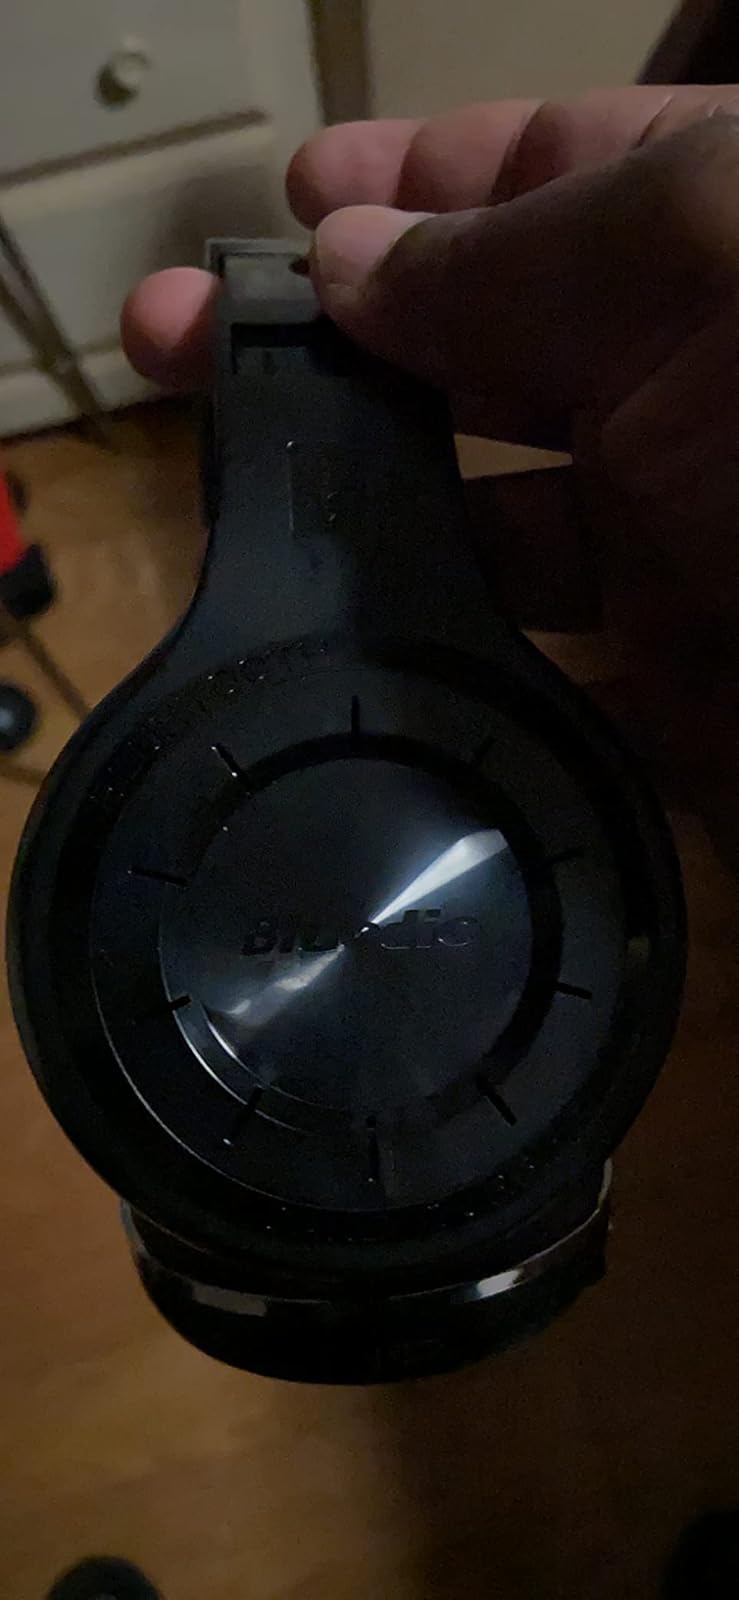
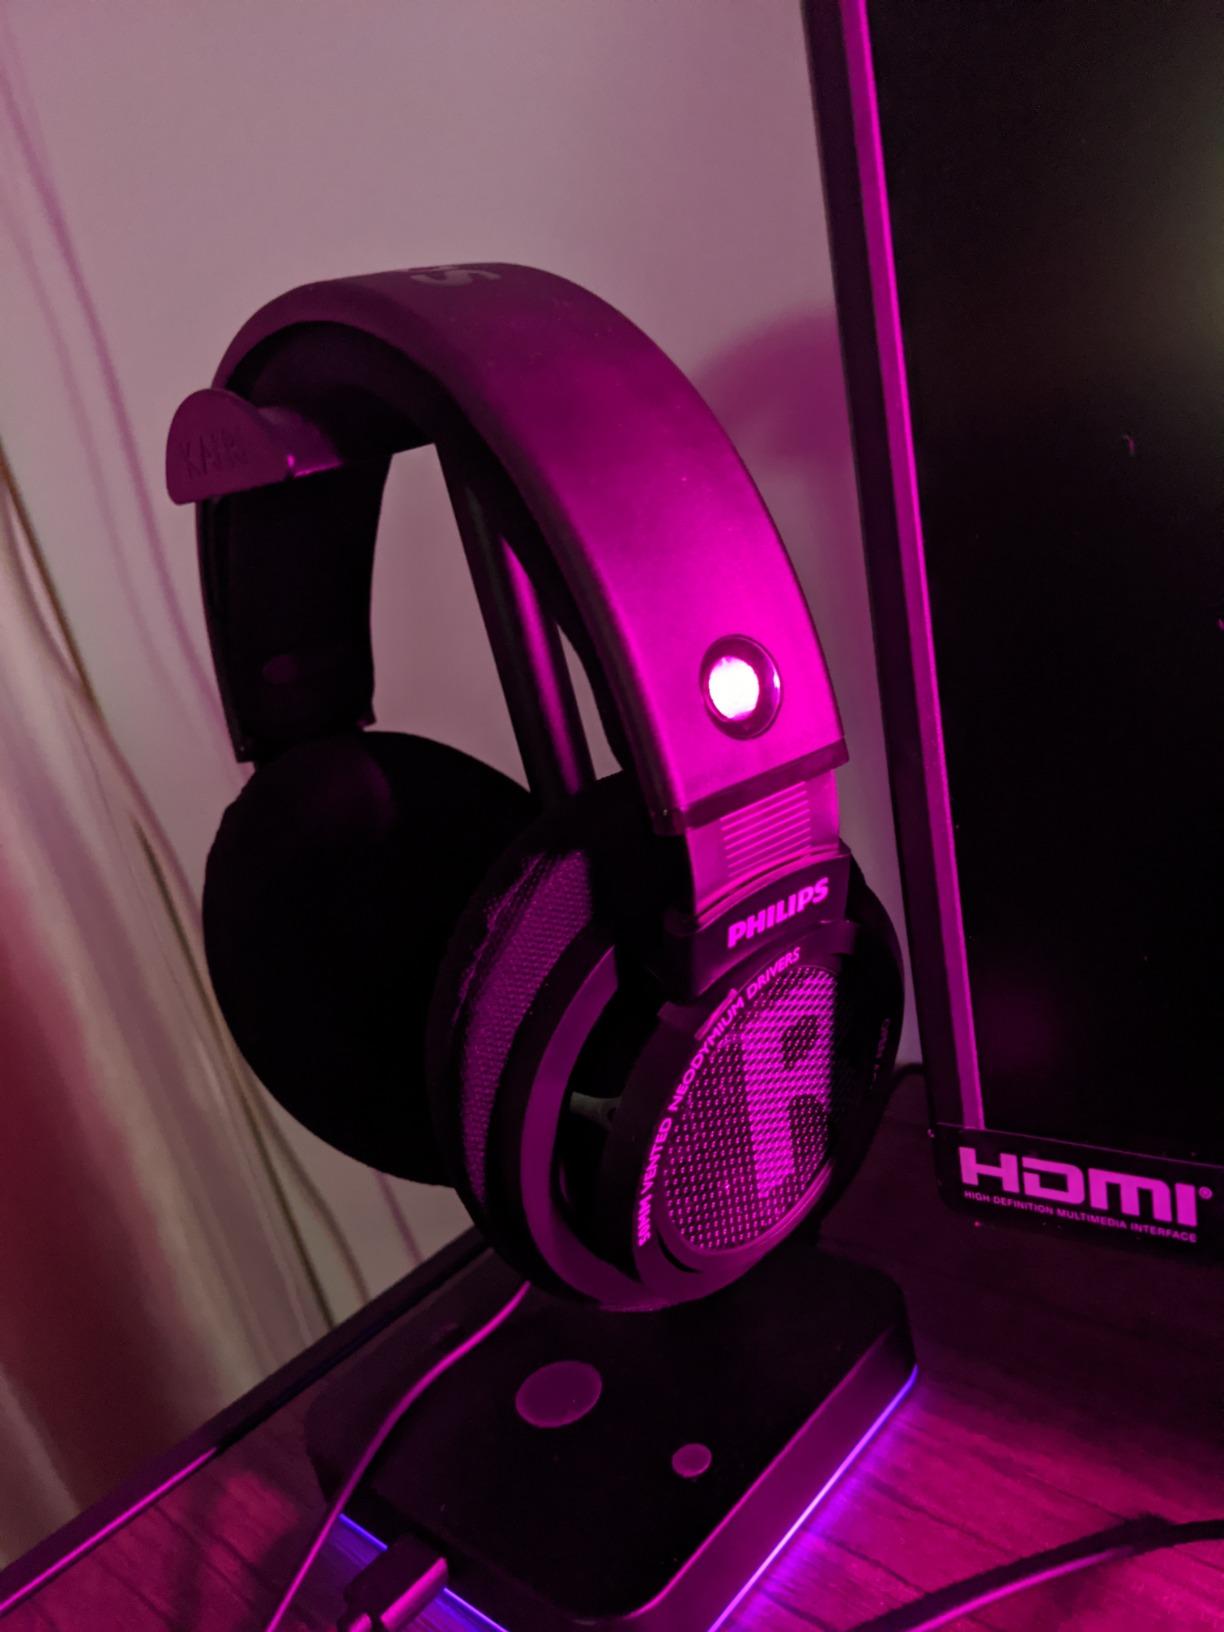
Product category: headphones
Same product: no